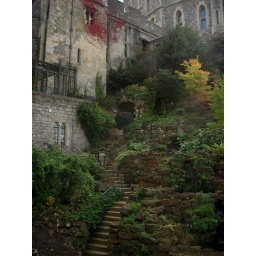
gorgeous castle grounds beneath the round tower